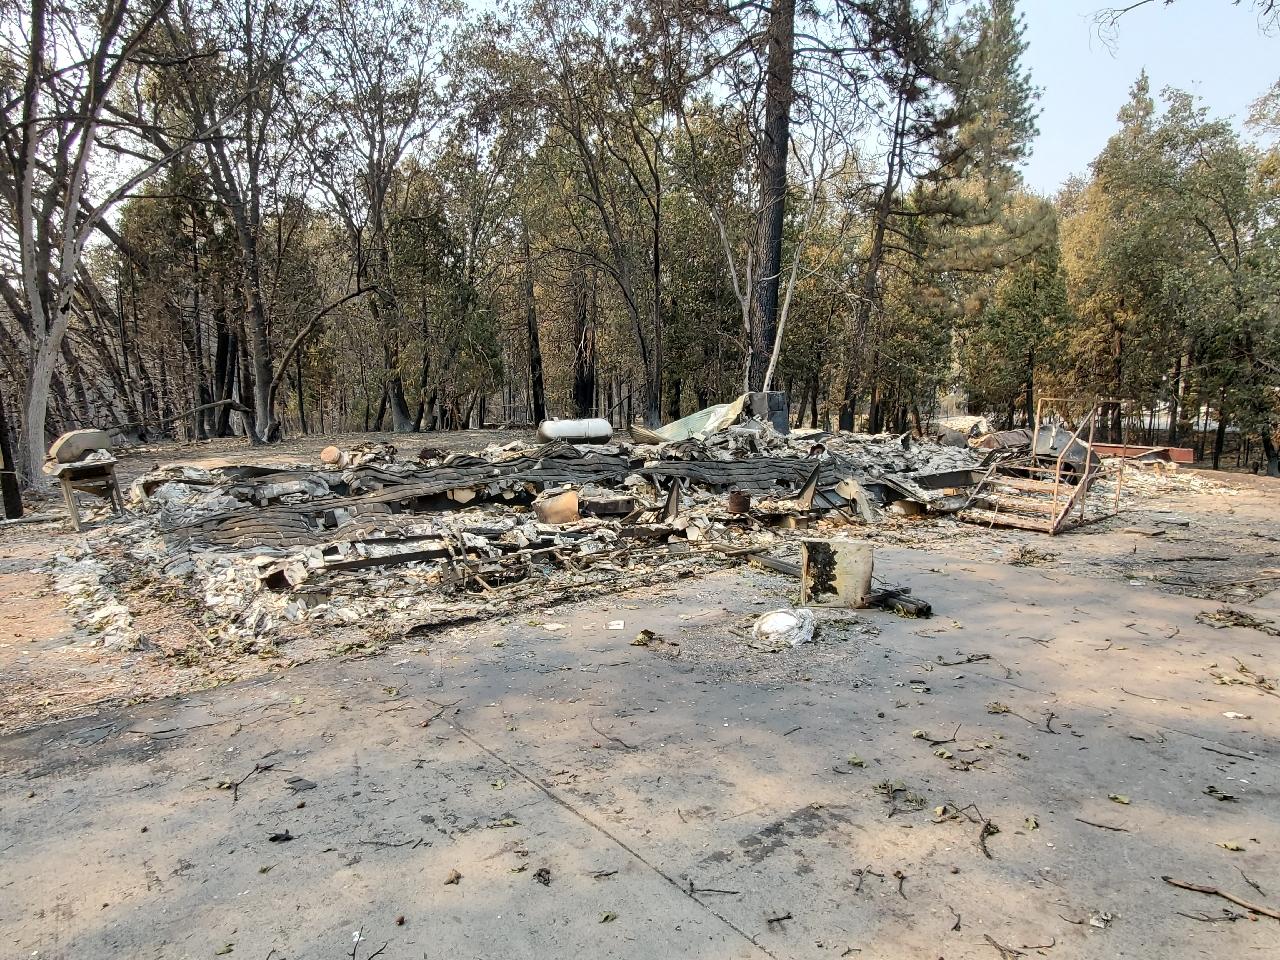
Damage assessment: destroyed